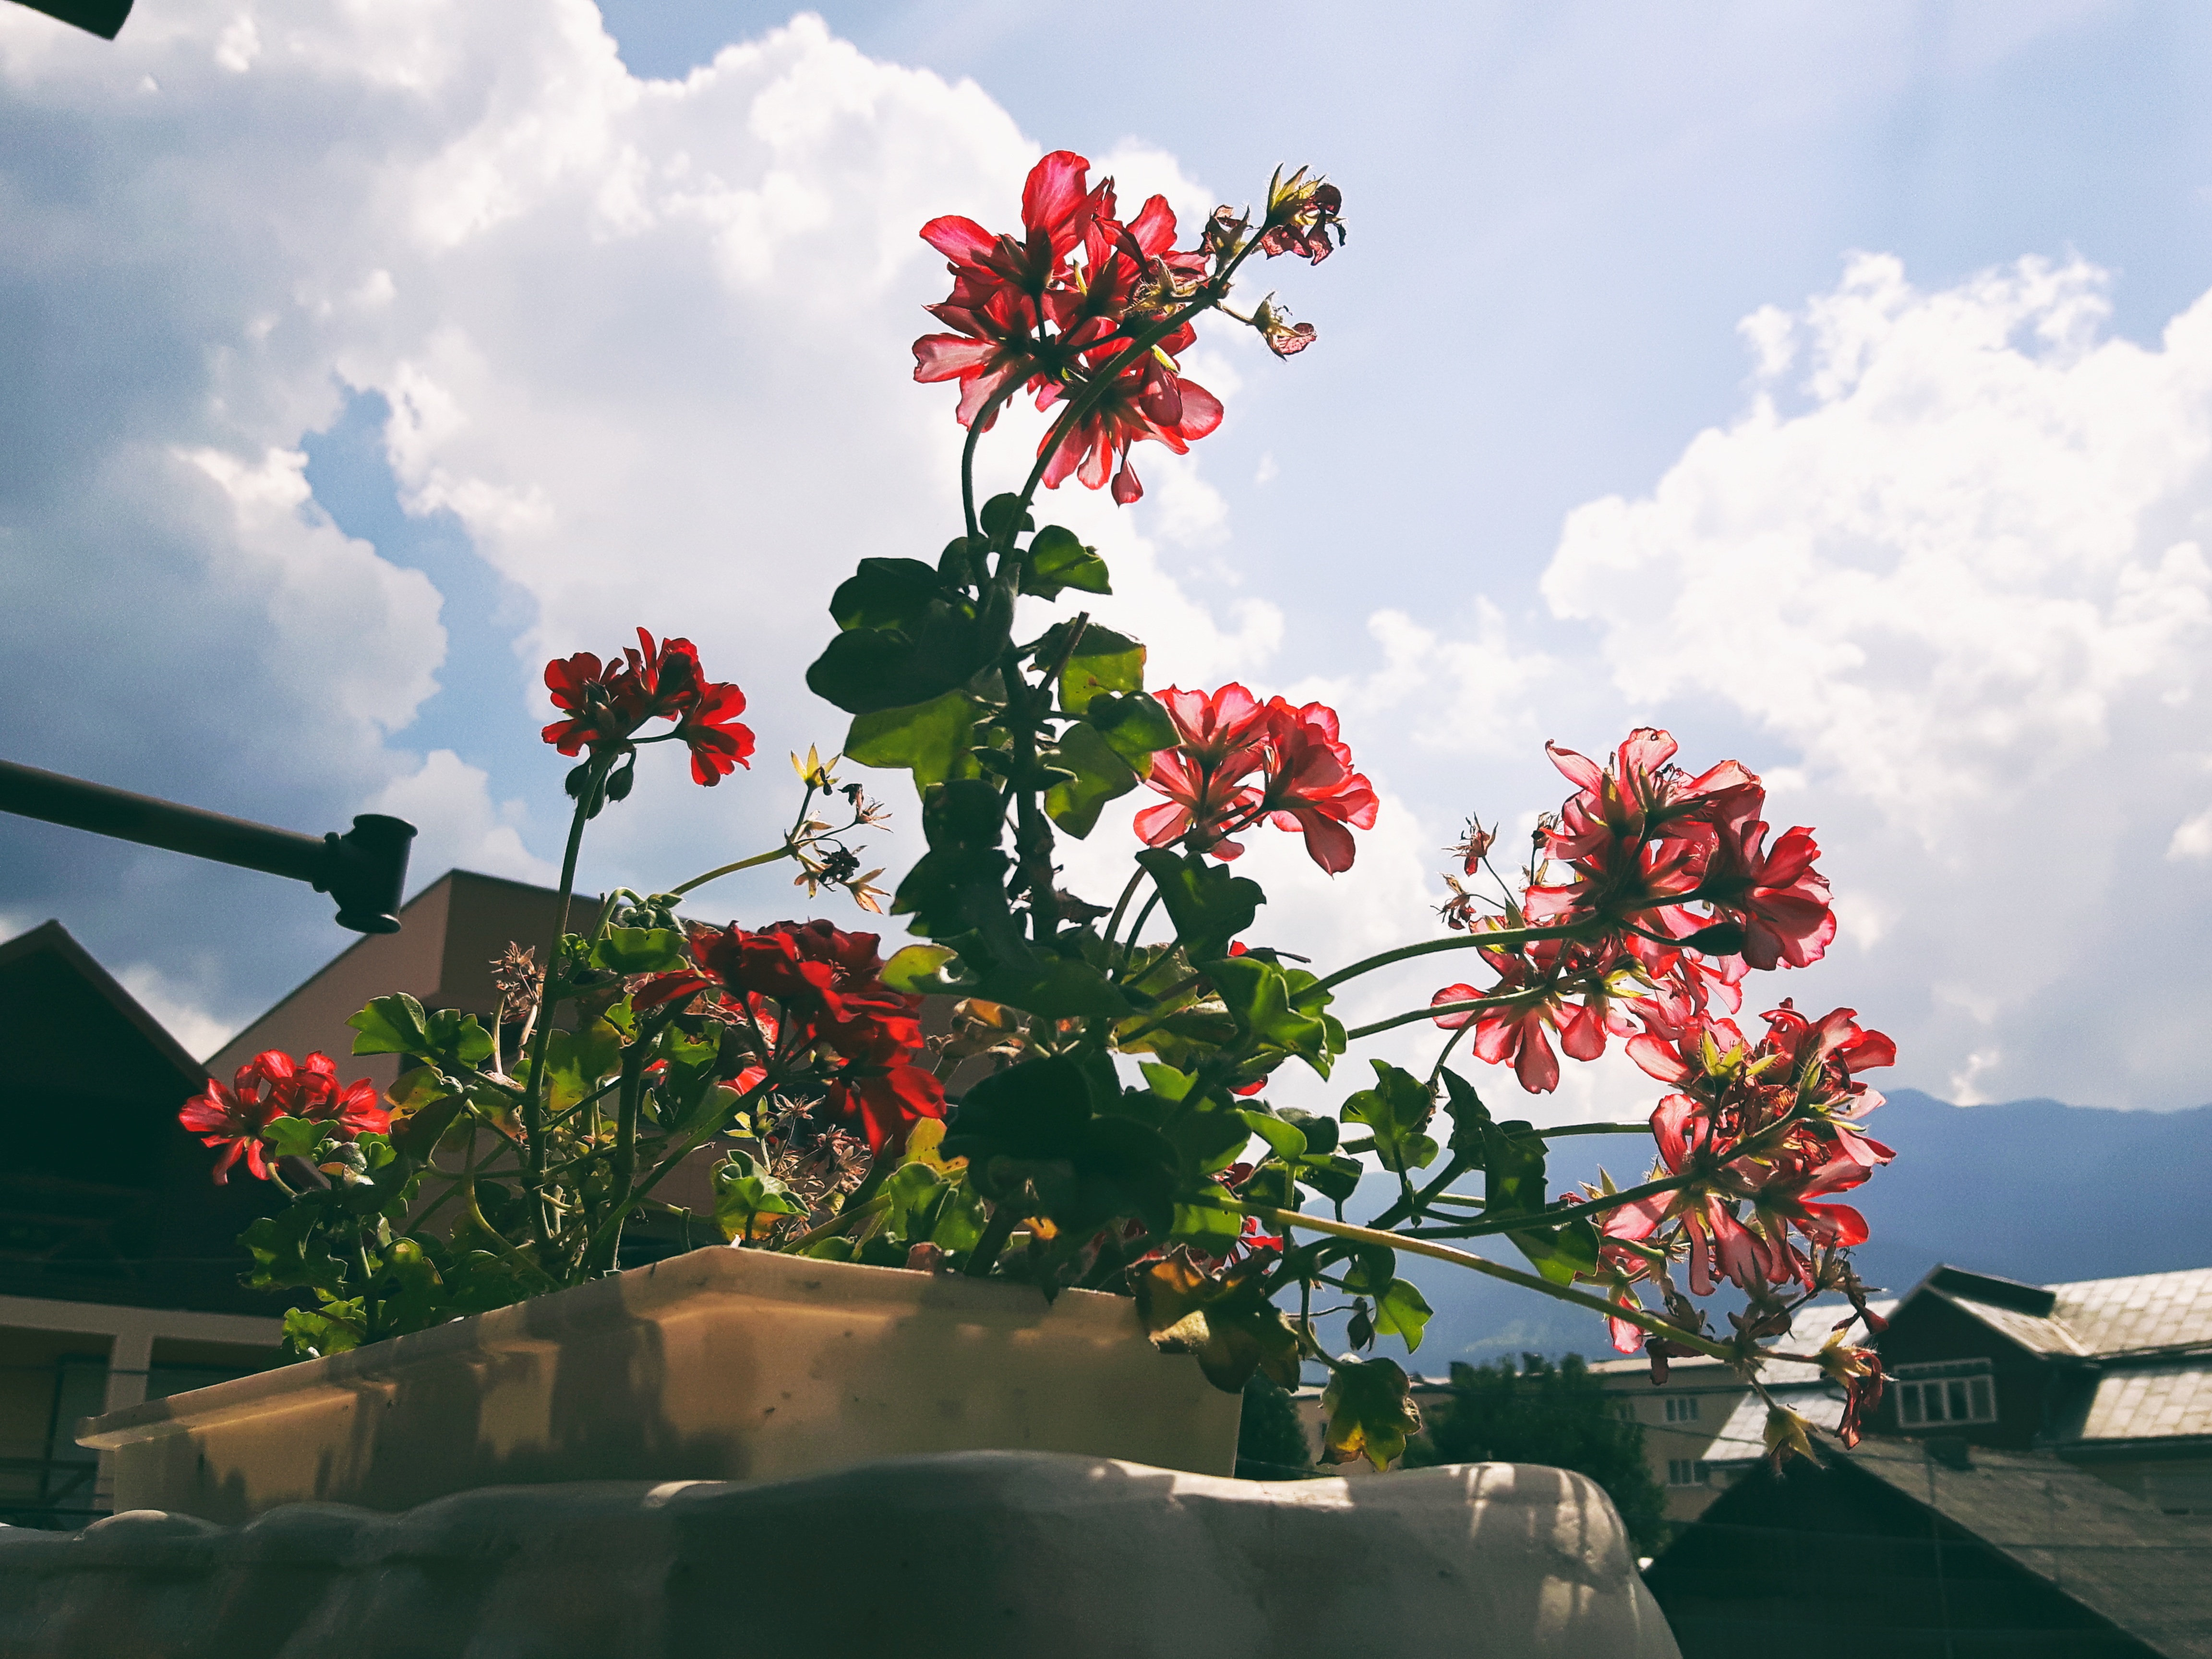
nature, blossom, plant, sky, leaf, flower, spring, red, botany, flora, floristry